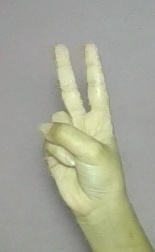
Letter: taa